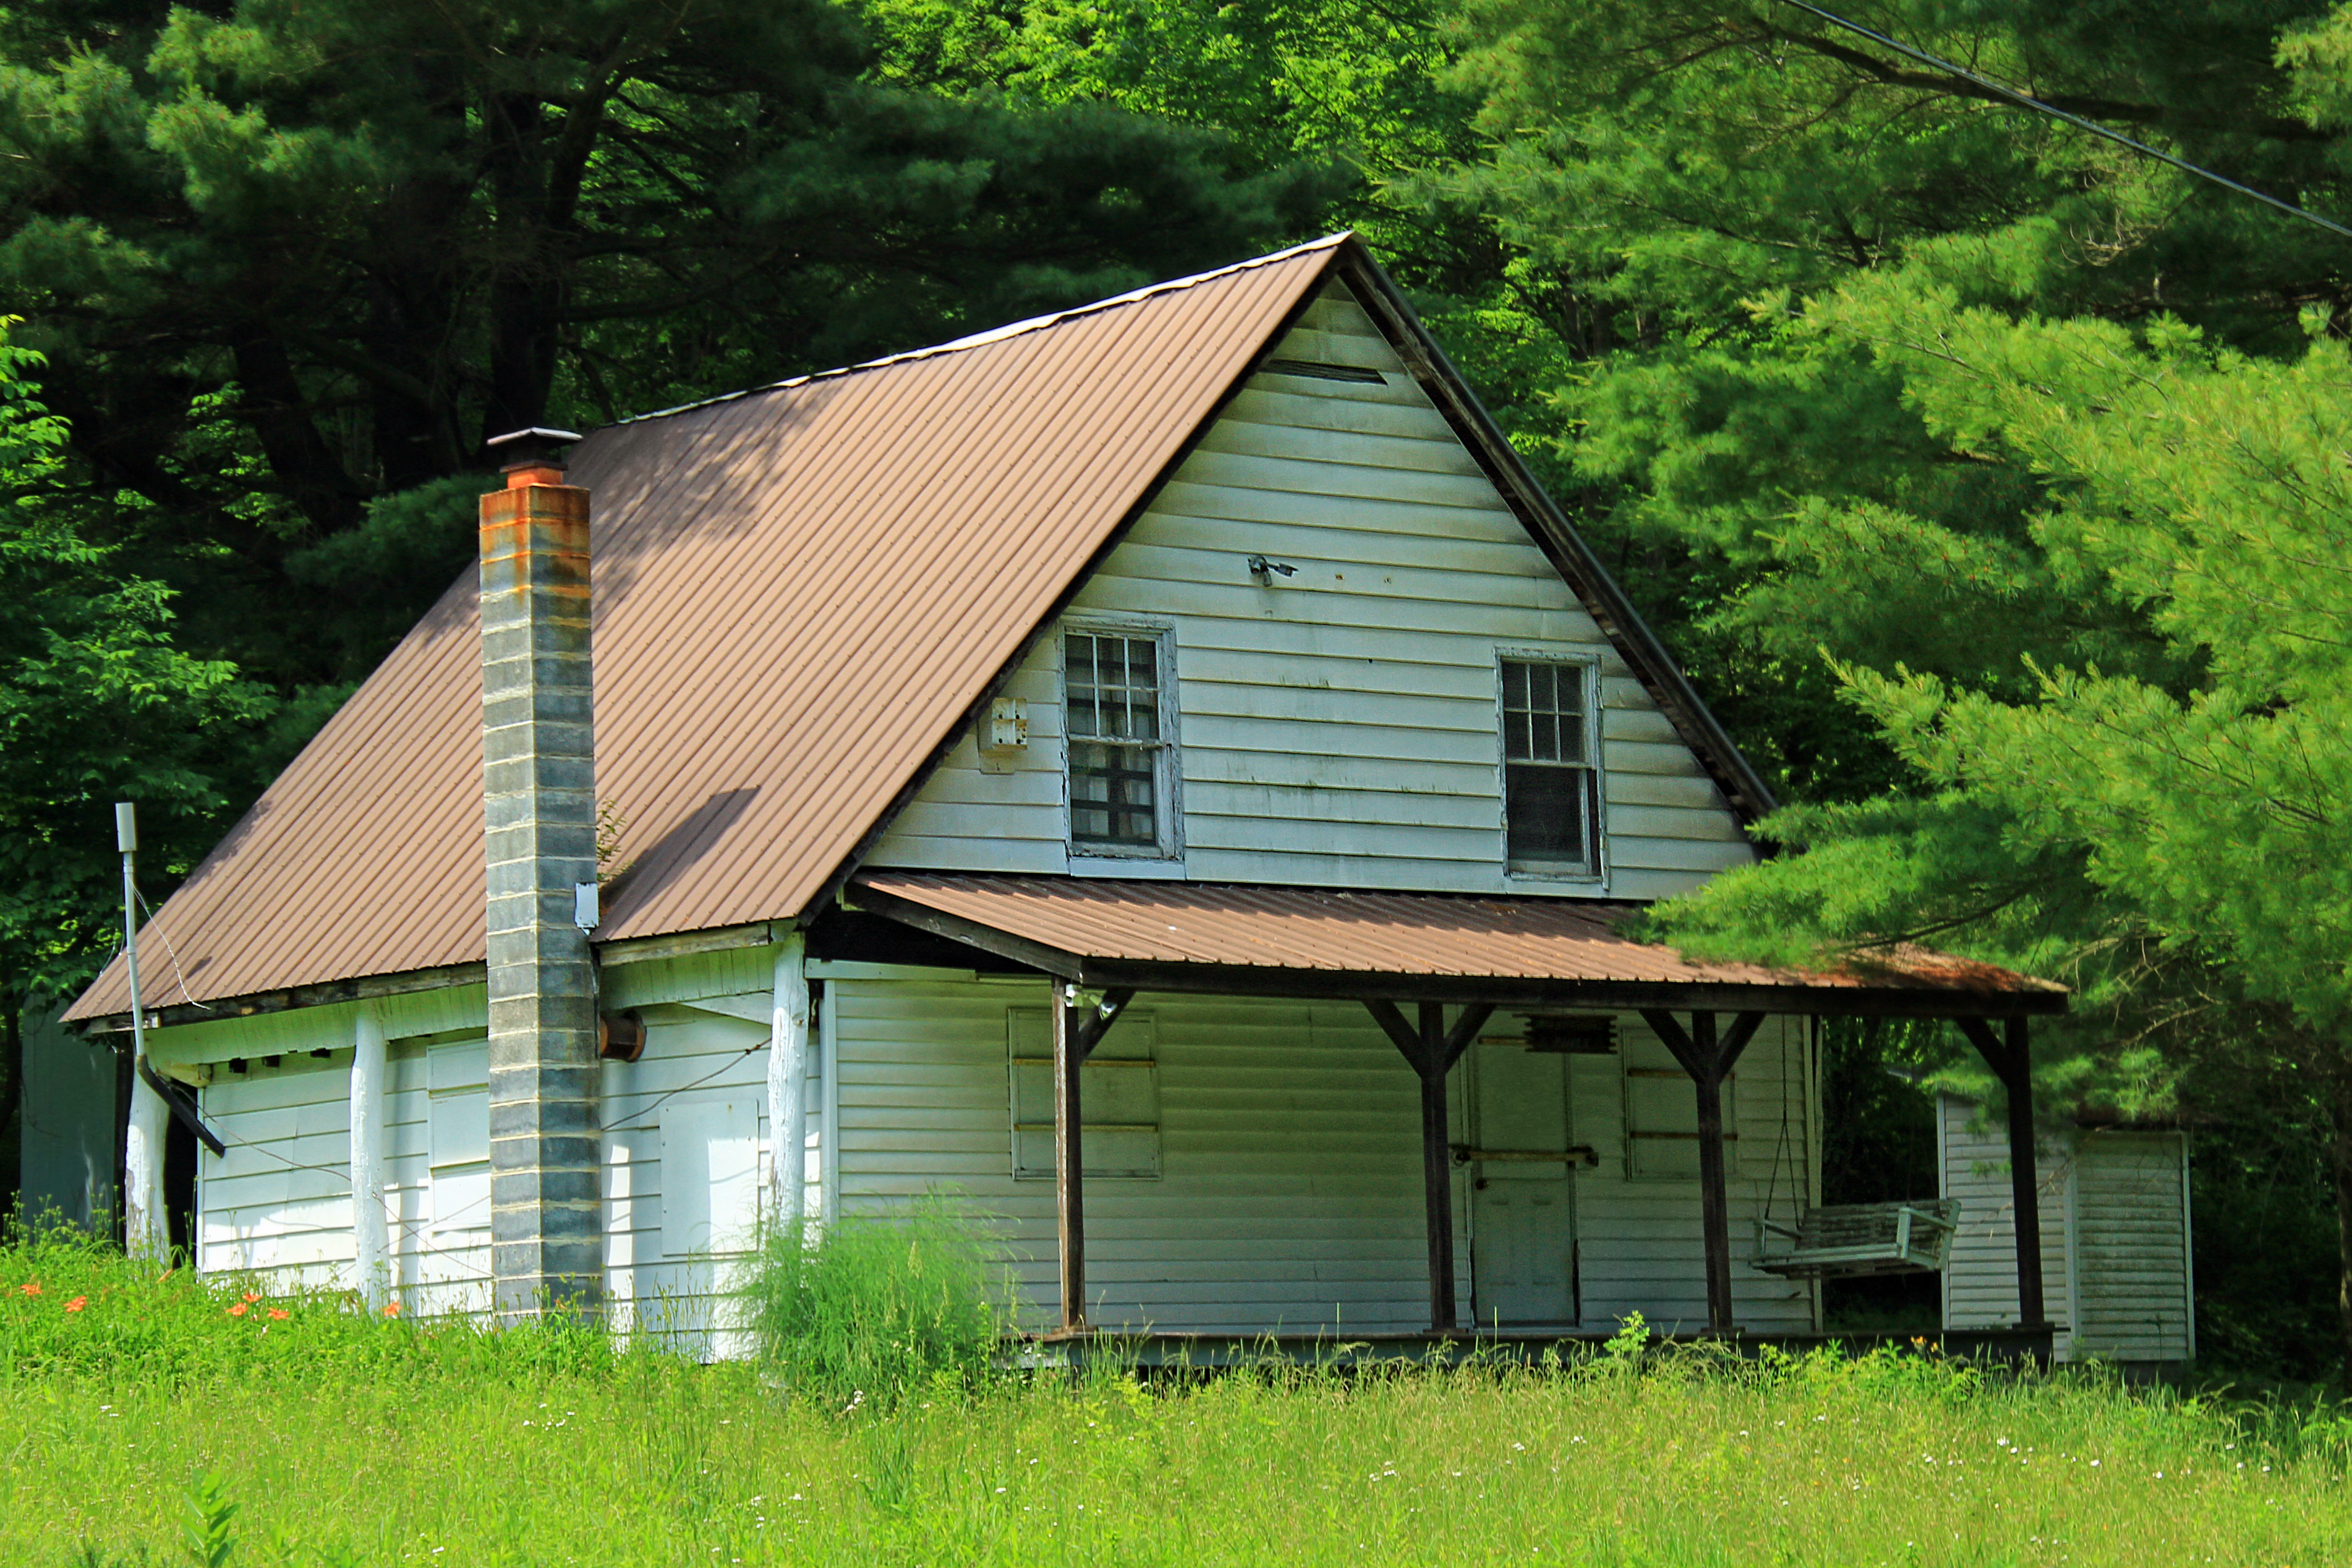
wood, farm, house, roof, building, barn, home, shed, summer, hut, shack, cabin, cottage, facade, property, creativecommons, farmhouse, lycomingcounty, pennsylvania, endlessmountains, loyalsockstateforest, estate, log cabin, siding, rural area, outdoor structure